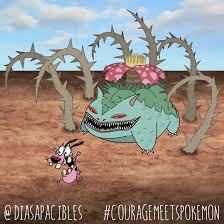
Portrait style: Cartoon Portrait